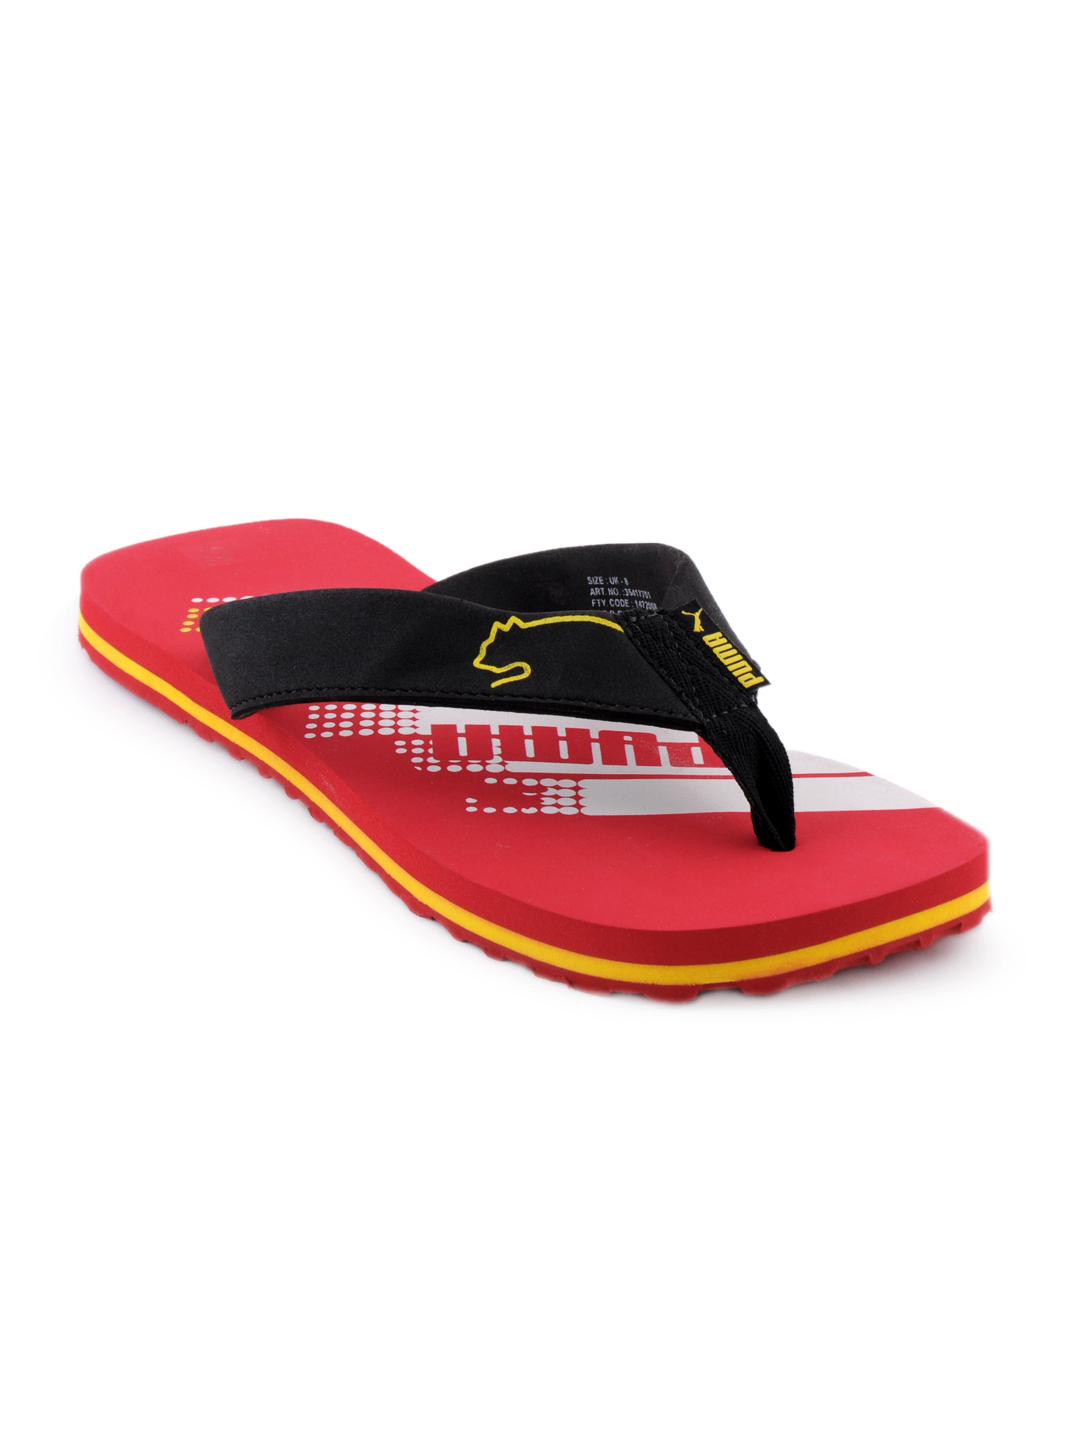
Puma Unisex Dilute Red Flip Flops
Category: Footwear / Flip Flops / Flip Flops
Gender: Unisex
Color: Red
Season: Summer 2012
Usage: Casual